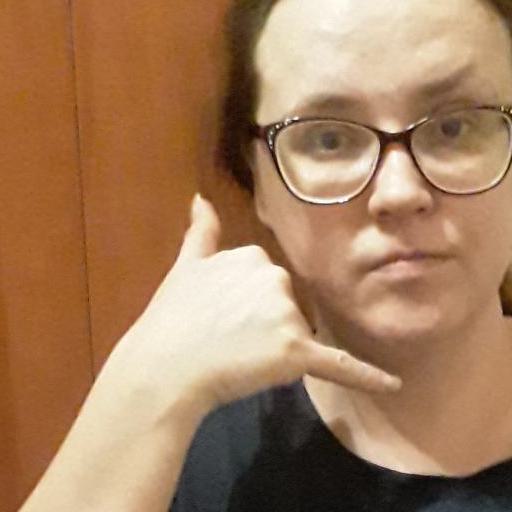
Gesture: call